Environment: real
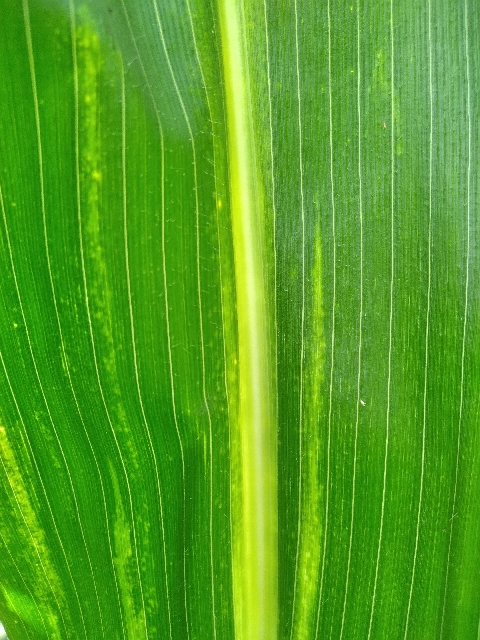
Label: lethal_necrosis